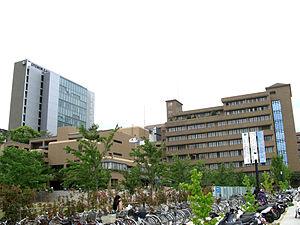
L' université Ōtemon Gakuin est une université privée japonaise à Ibaraki, fondée en 1966. Ōtemon Gakuin a été fondée en 1888 et est issue de l'école élémentaire attachée à Osaka Kaikosha dont la fondation a été proposée par Tomonosuke Takashima.